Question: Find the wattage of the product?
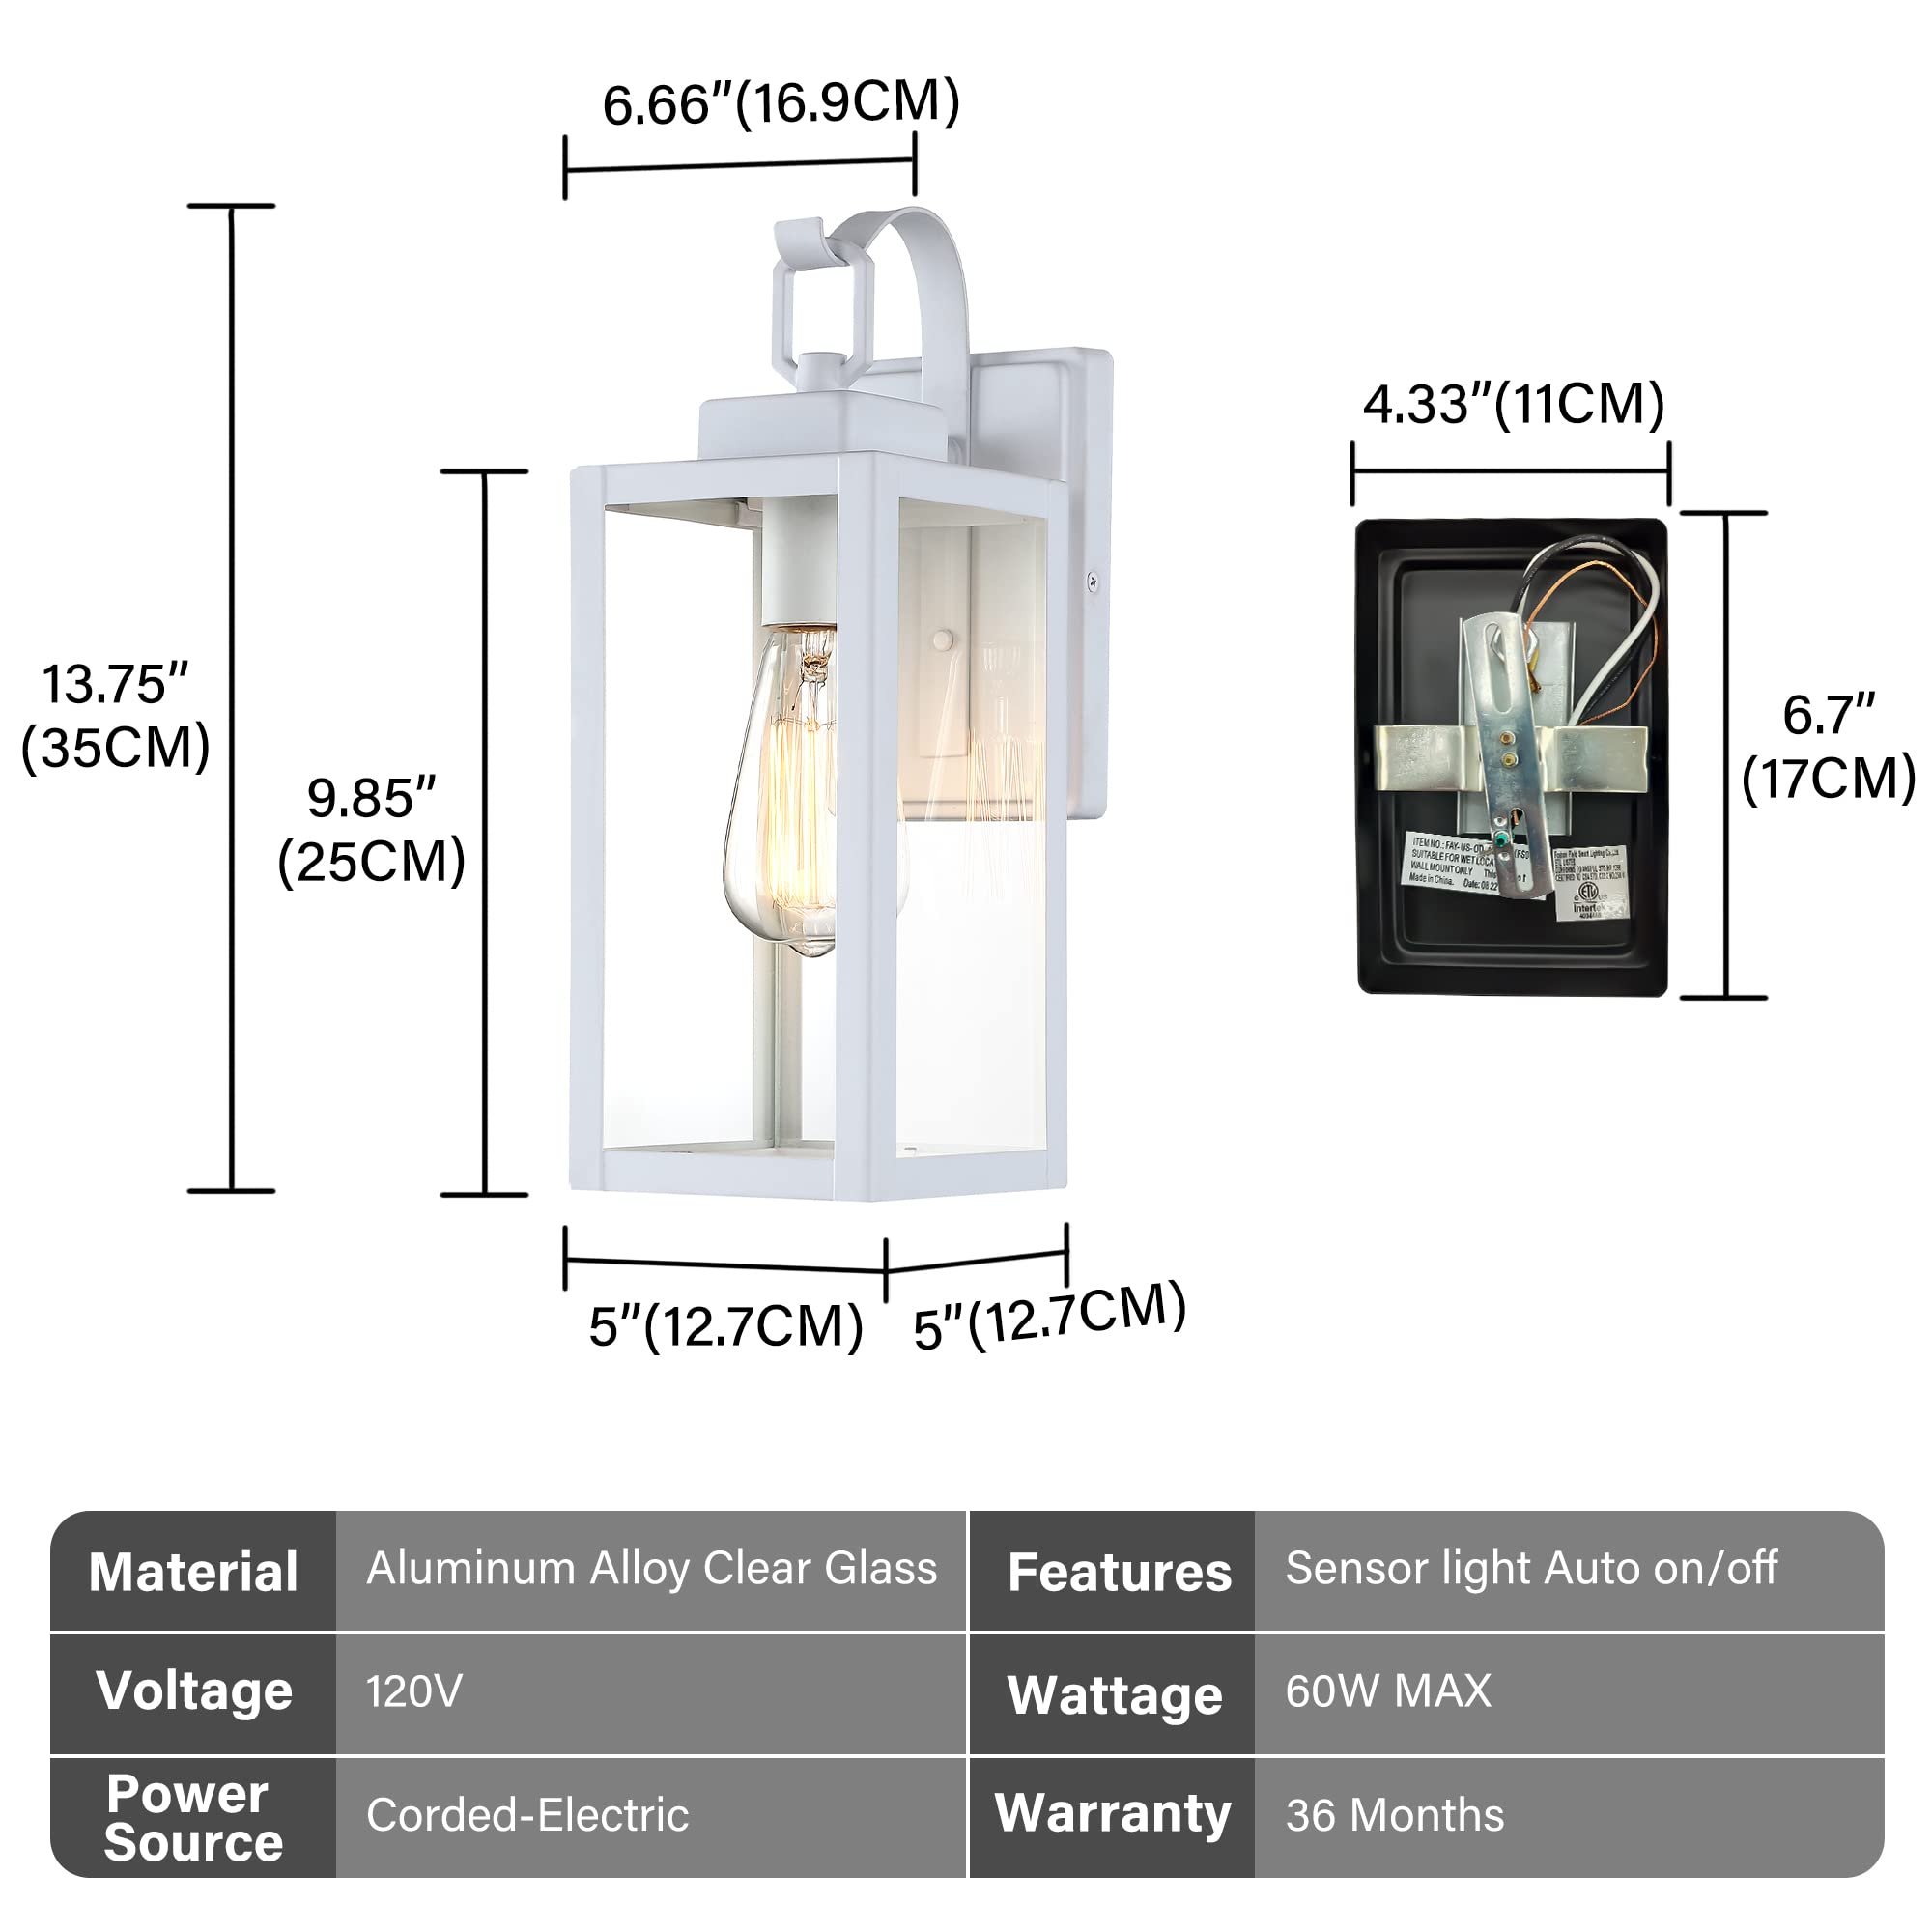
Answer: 60.0 watt